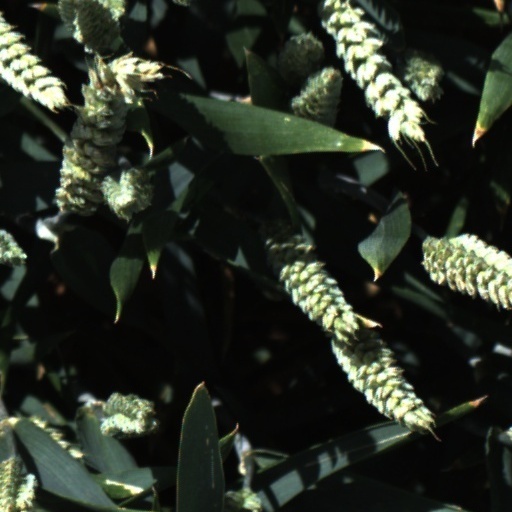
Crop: wheat